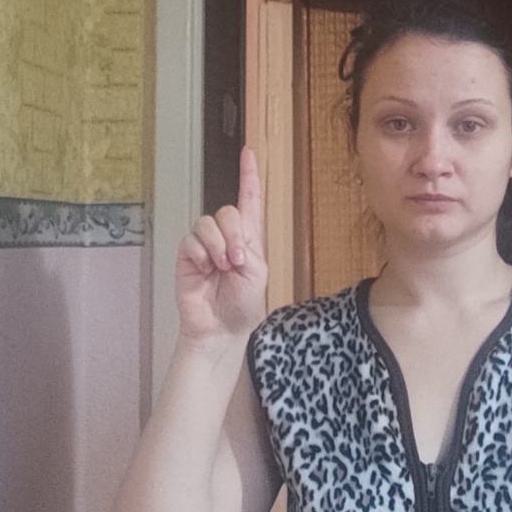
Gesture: one